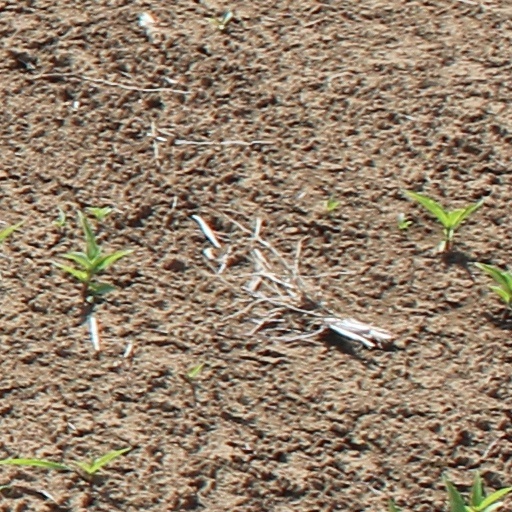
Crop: wheat